Ordinal priority approach

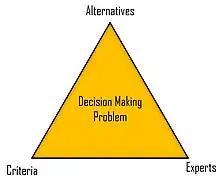
Decision-making components

This method uses linear programming approach to compute the weights of experts, criteria, and alternatives simultaneously. The main reason for using ordinal data in the OPA method is the accessibility and accuracy of the ordinal data compared with exact ratios used in group decision-making problems involved with humans.